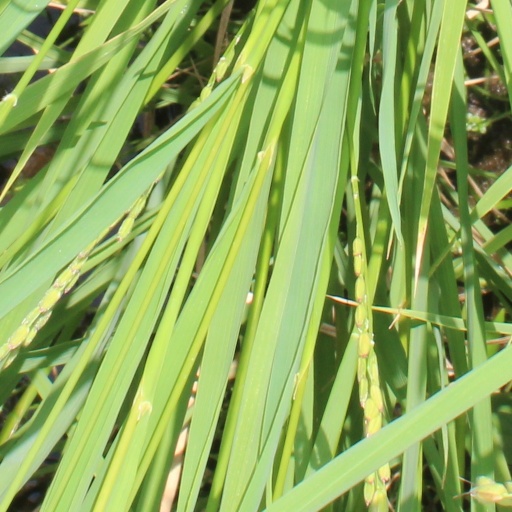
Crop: rice